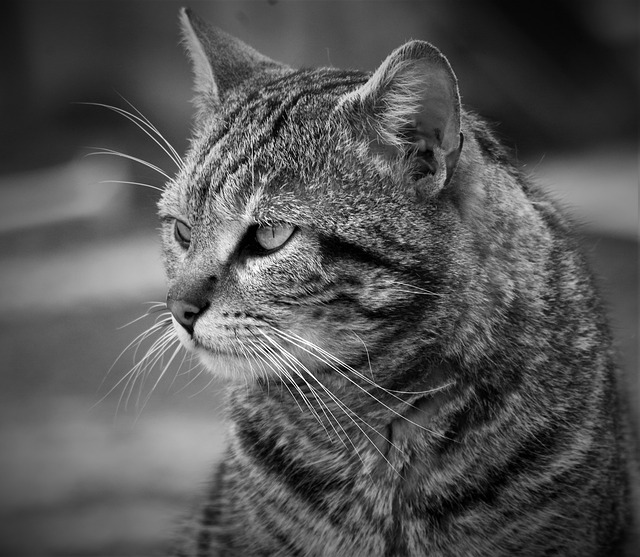
Label: gatto